List of Arena Football League teams

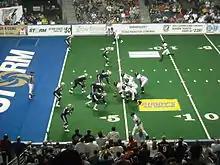
The Tampa Bay Storm, formed as the Pittsburgh Gladiators in 1987, was the oldest franchise in the AFL (and the last remaining inaugural team) before folding in 2017.

The following is a list of Arena Football League (AFL) teams. The AFL was a professional indoor American football league based in the United States.